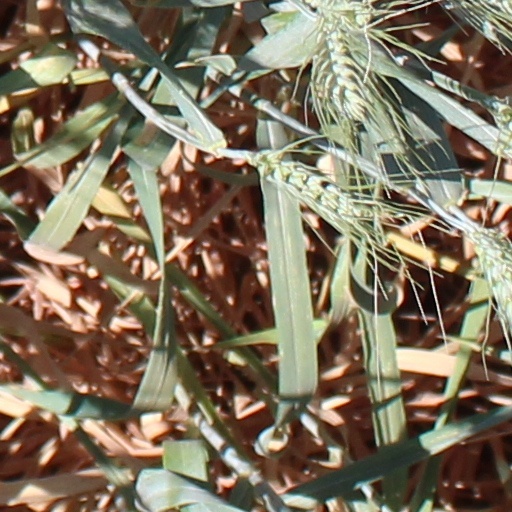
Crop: wheat